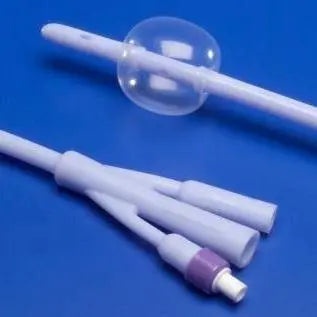
Dover Foley Catheter,Silicone,3-Way 5cc,16fr - Box Of 10
Brand: Covidien / Medtronic
Category: Business & Industrial > Medical > Medical Instruments > Surgical Needles & Sutures > Surgical Needles > Taper Surgical Needles